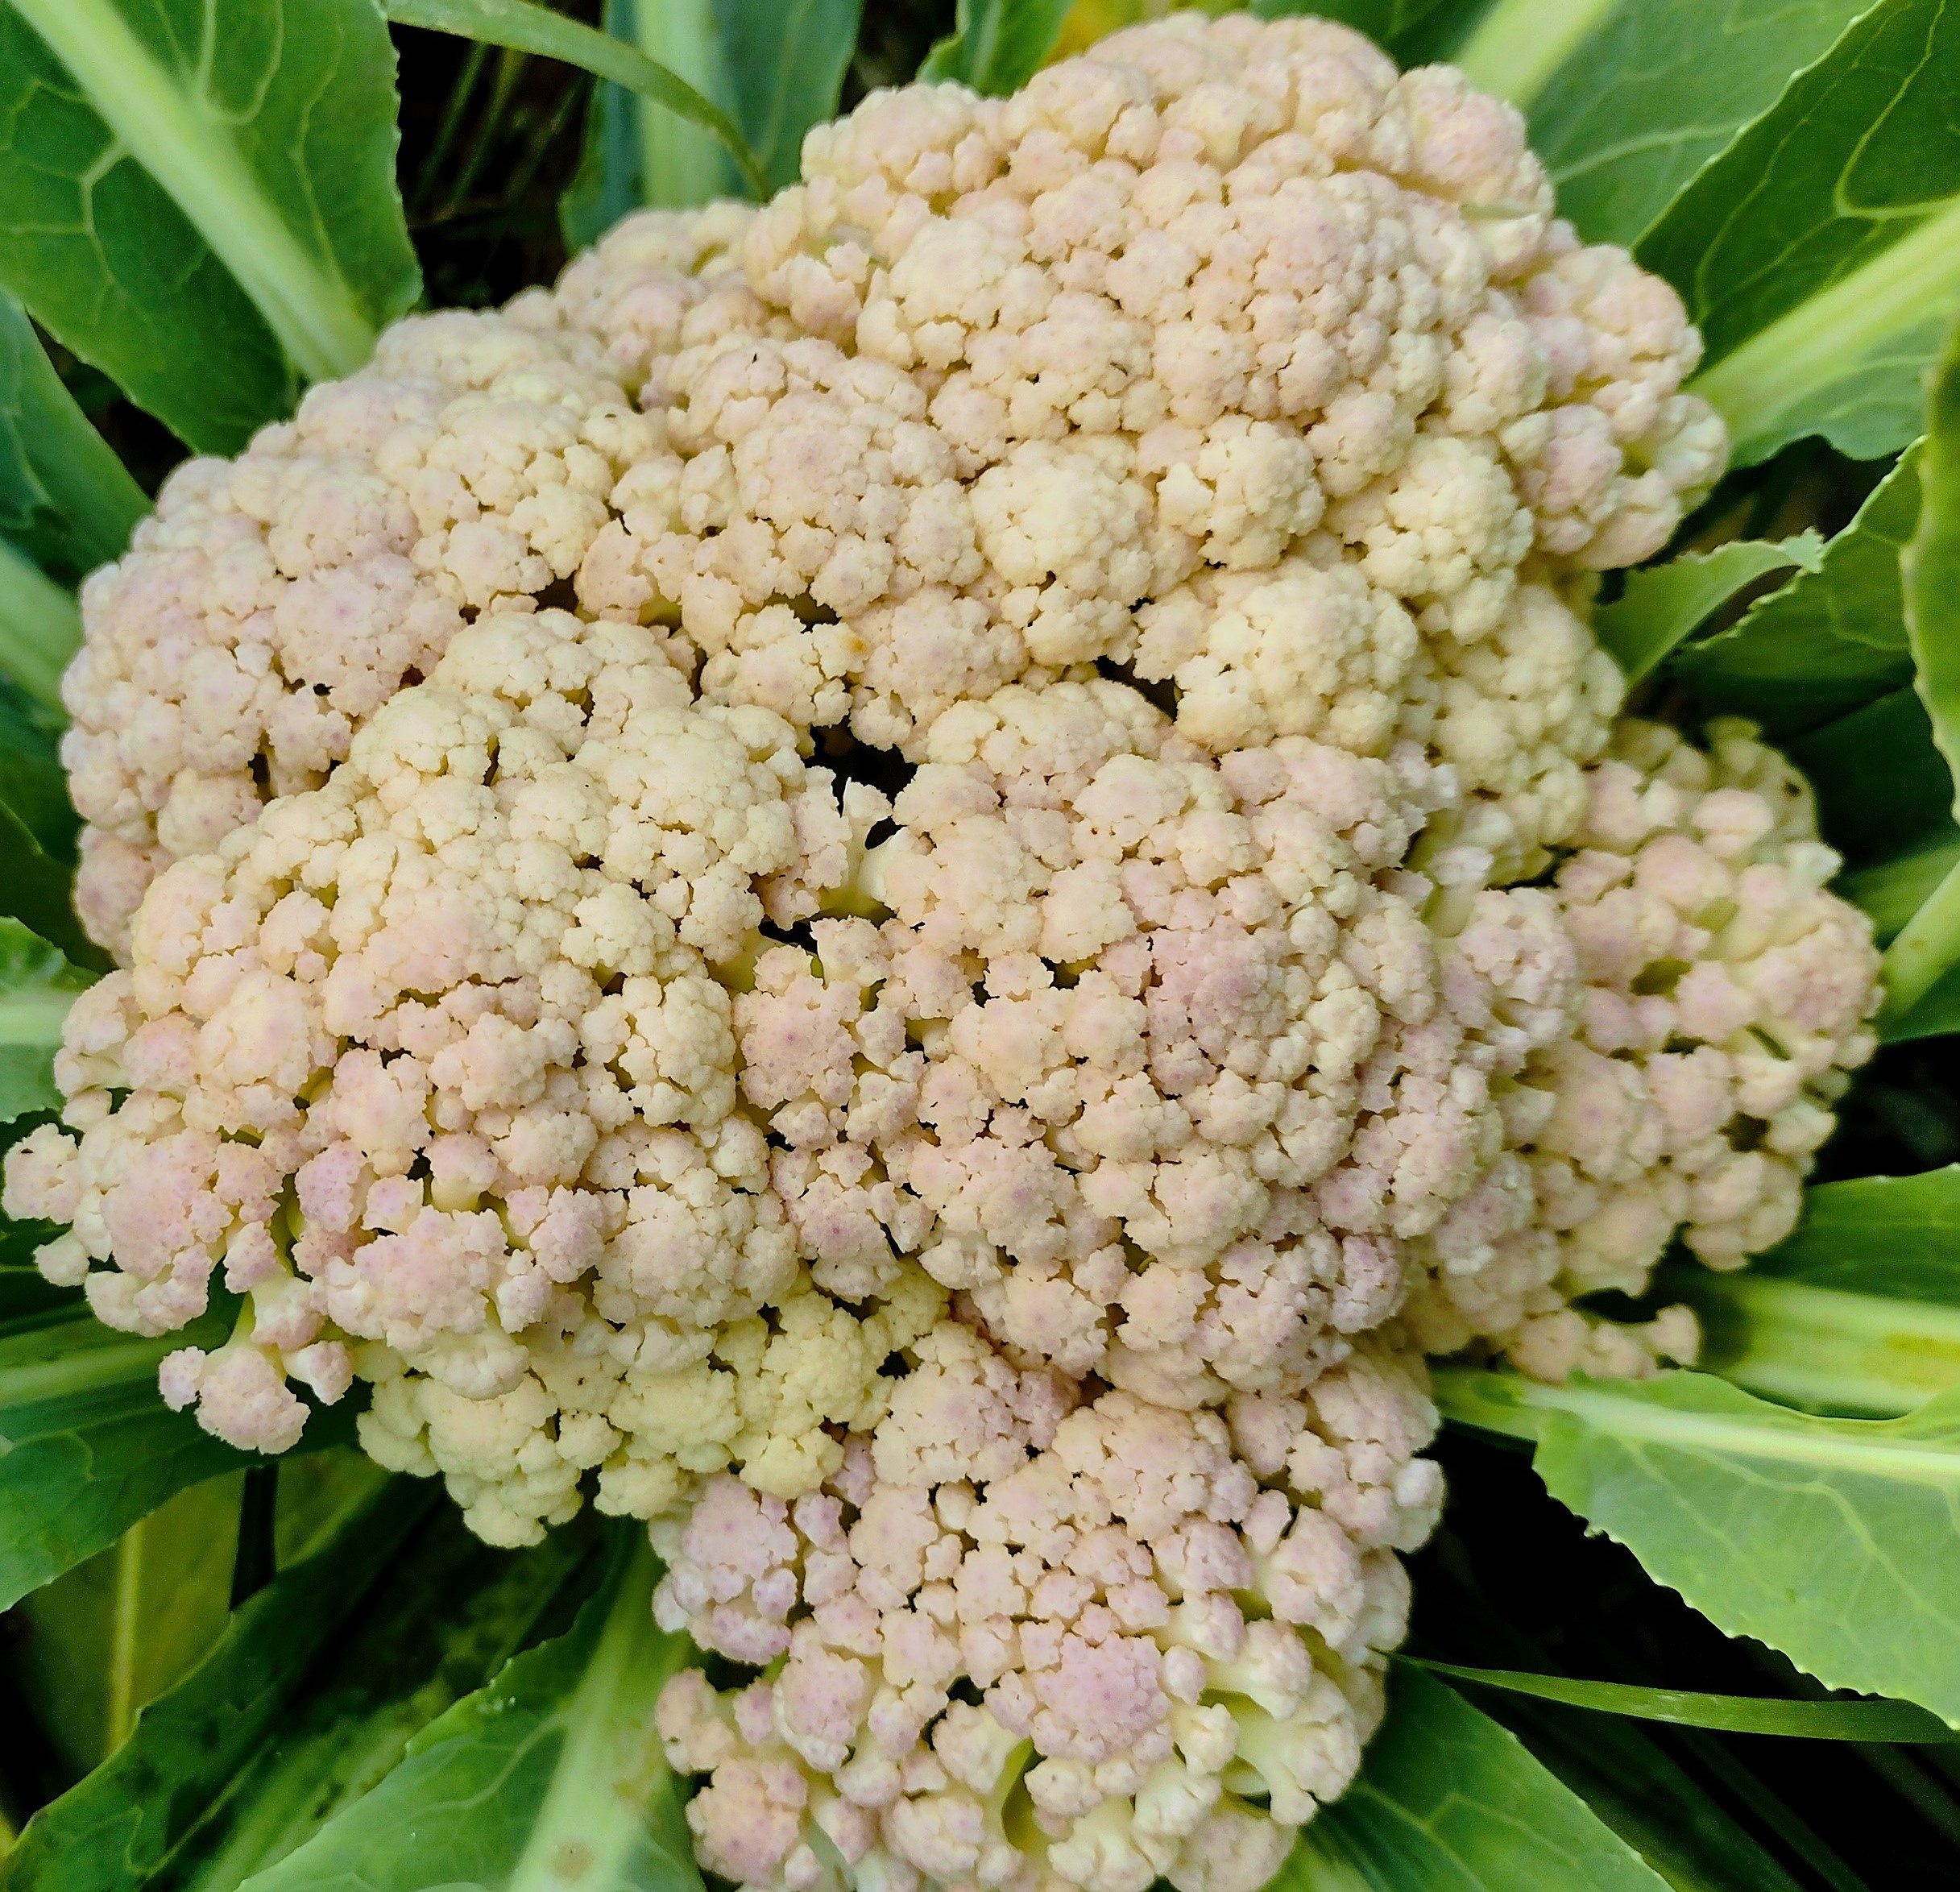
Label: Bacterial spot rot